Hot Corn

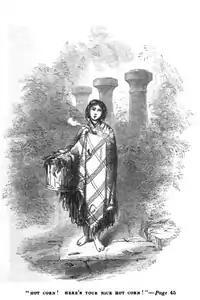
Illustration from the book of a "Hot Corn girl" by John McLenan, engraved by Nathaniel Orr

Though it garnered some positive press for promoting morality, especially in religious newspapers (for example, the "Christian Secretary" of Hartford, Connecticut said "The Hot Corn stories are eloquent appeals in favor of temperance and virtue"), the book (and stage adaptations) were also the subject of much scorn by critics. The "New York Herald" faulted the book for "giving minute descriptions of life in fashionable houses of ill-fame, and entering into the details of seduction, licentiousness and debauchery, with a gusto, ill concealed by the pretence of morality." The "Southern Literary Messenger" excoriated the book, proclaiming that "to say that the man who deliberately writes and prints such perilous and damnable stuff deserves a place in the penitentiary, is feebly to express our notion of the enormity of his offence."